Syed Abrar Hussain (diplomat)

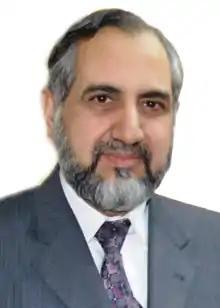
Syed Abrar Hussain, Ambassador of Pakistan 2008-2017 to Nepal, Kuwait and Afghanistan.

Syed Abrar Hussain (سید ابرار حسین) is a retired Pakistani career diplomat best known for his service as Pakistan's Ambassador to Afghanistan, Kuwait and Nepal.